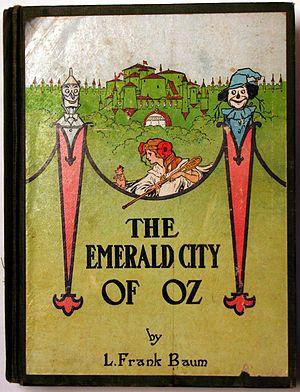
La Cité d'Émeraude est la capitale imaginaire du Pays d'Oz dans les romans de L. Frank Baum. Elle apparaît pour la première fois dans Le Magicien d'Oz.